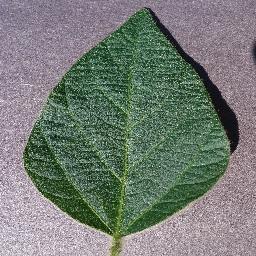
Label: Soybean___healthy